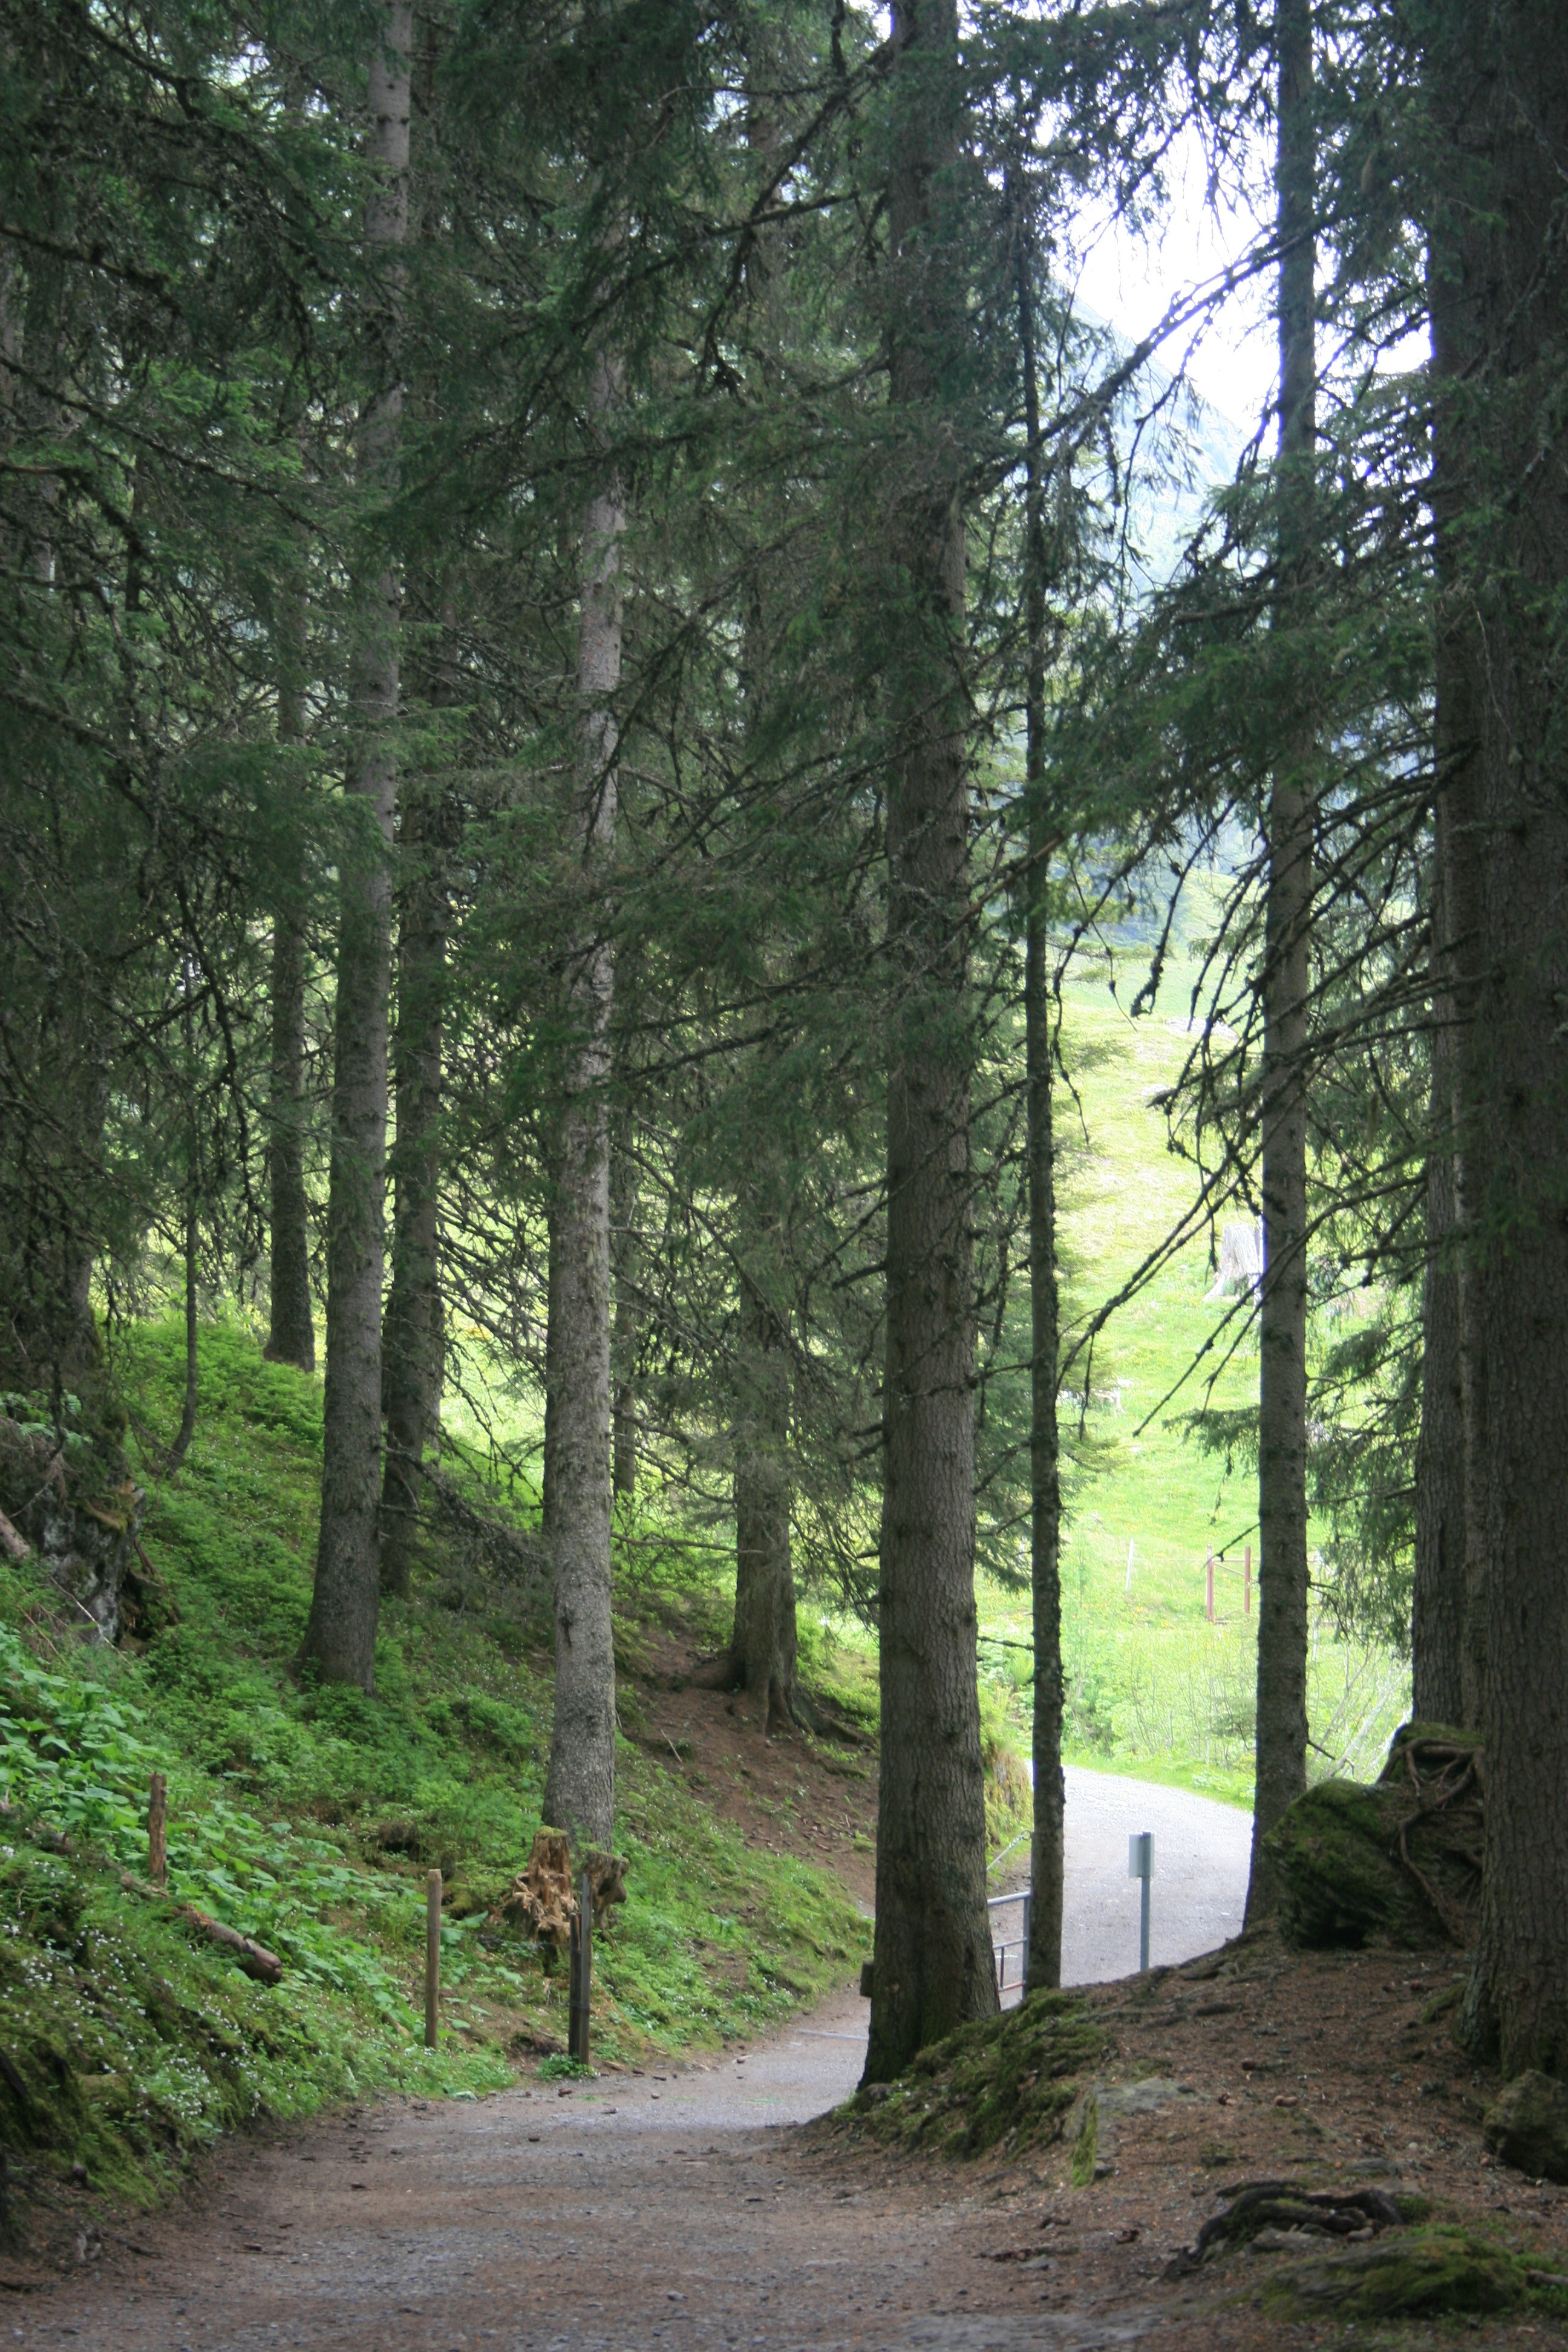
landscape, tree, nature, forest, path, outdoor, wilderness, plant, trail, sunlight, leaf, environment, foliage, green, woods, deciduous, beautiful, grove, scene, woodland, habitat, ecosystem, biome, old growth forest, natural environment, woody plant, temperate broadleaf and mixed forest, temperate coniferous forest